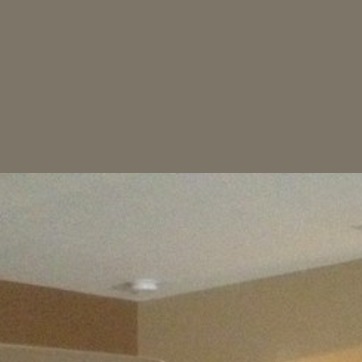
Material: painted